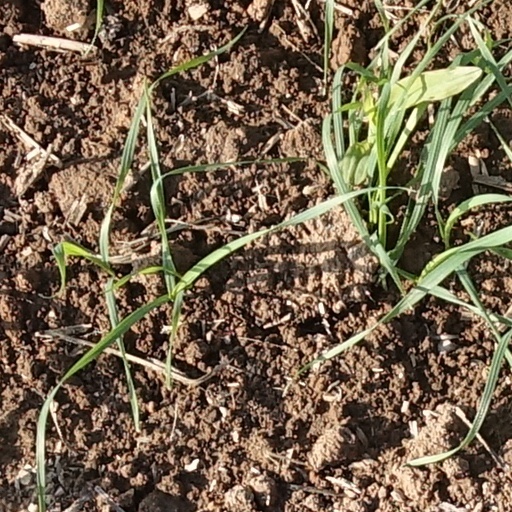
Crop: wheat